James Smith Richardson

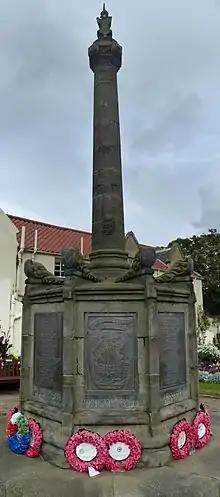
The North Berwick War Memorial

On the outbreak of war, the practise closed, and Richardson volunteered for military service and joined the Royal Scots, with whom he had been a volunteer since 1909. His duties were in draft and training, and he spent most of the war in Britain, with time at the front in 1915 and 1918. He did not forget archaeology during this period, and sent some late-Celtic pottery, found in the trenches in France, to the National Museum in Scotland.